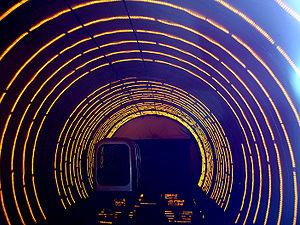
Le SK est un système de transport hectométrique construit par la société Soulé de Bagnères-de-Bigorre. Le nom SK provient des initiales du fabricant Soulé, et de son concepteur Yann de Kermadec.